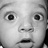
Emotion: surprise